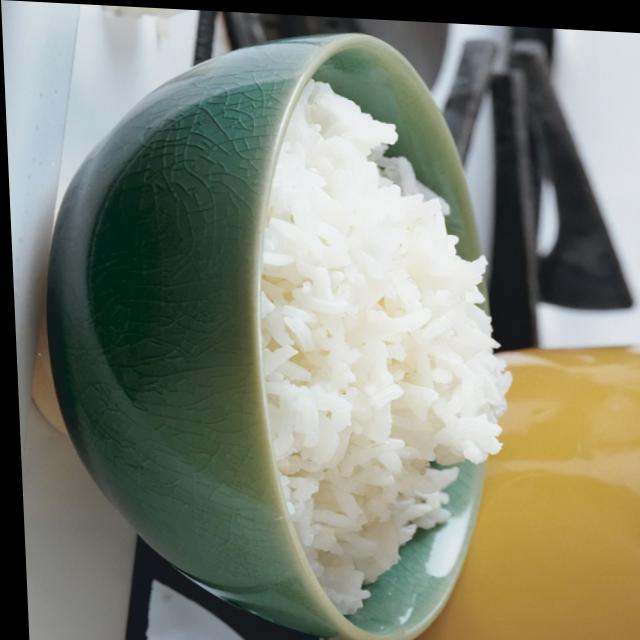
Dish: white_rice